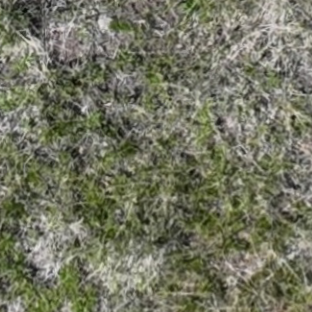
Month: may